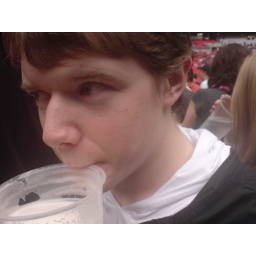
Marco holding a plastic cup of beer in a creative manner